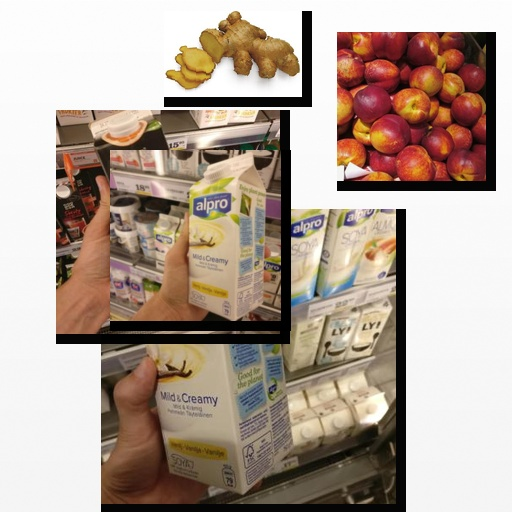
Food items: vanilla_soyghurt, nectarine, ginger, red_grapefruit_juice, vanilla_soy_yogurt